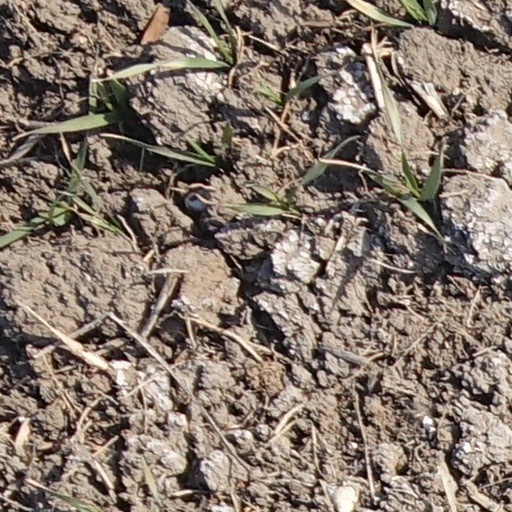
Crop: wheat